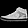
Label: Sneaker